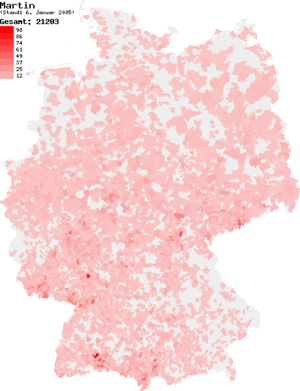
Martin est un prénom français, nom de baptême popularisé par la renommée de Martin de Tours. Martin est aussi utilisé comme pseudonyme.